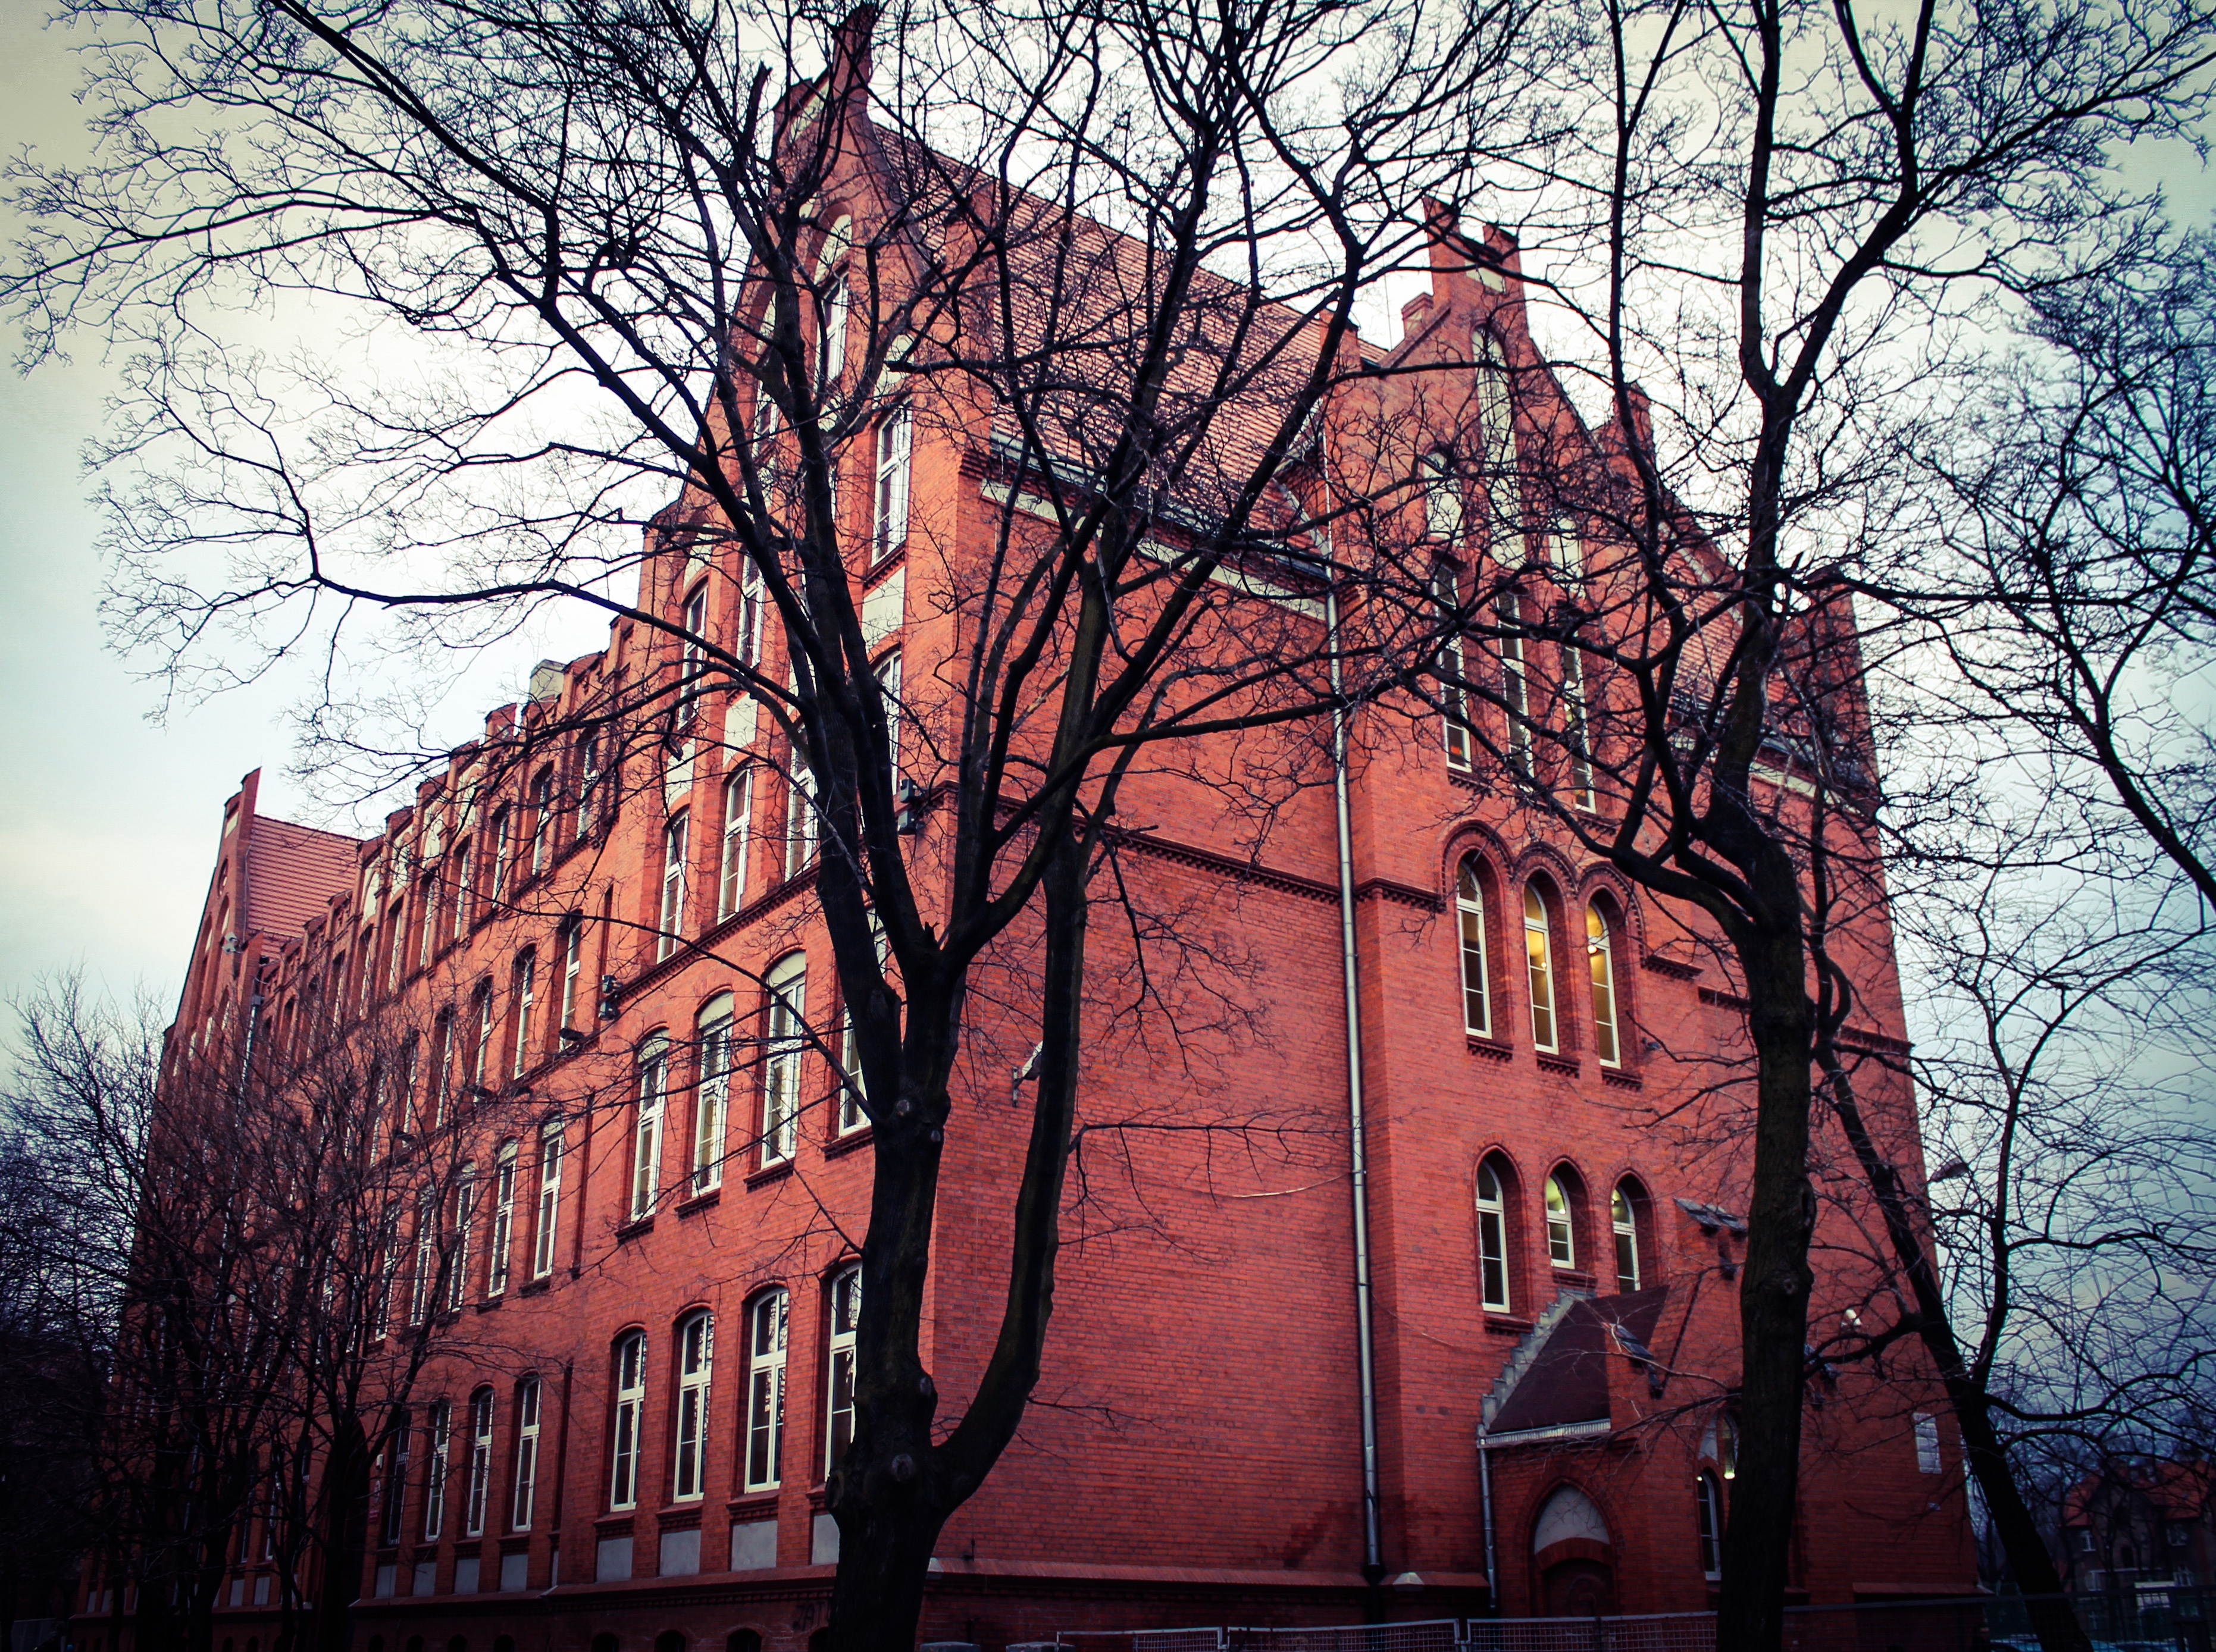
tree, architecture, house, building, old, city, monument, cityscape, downtown, evening, poland, school, history, monuments, neighbourhood, urban area, gliwice, woody plant, prewar architecture